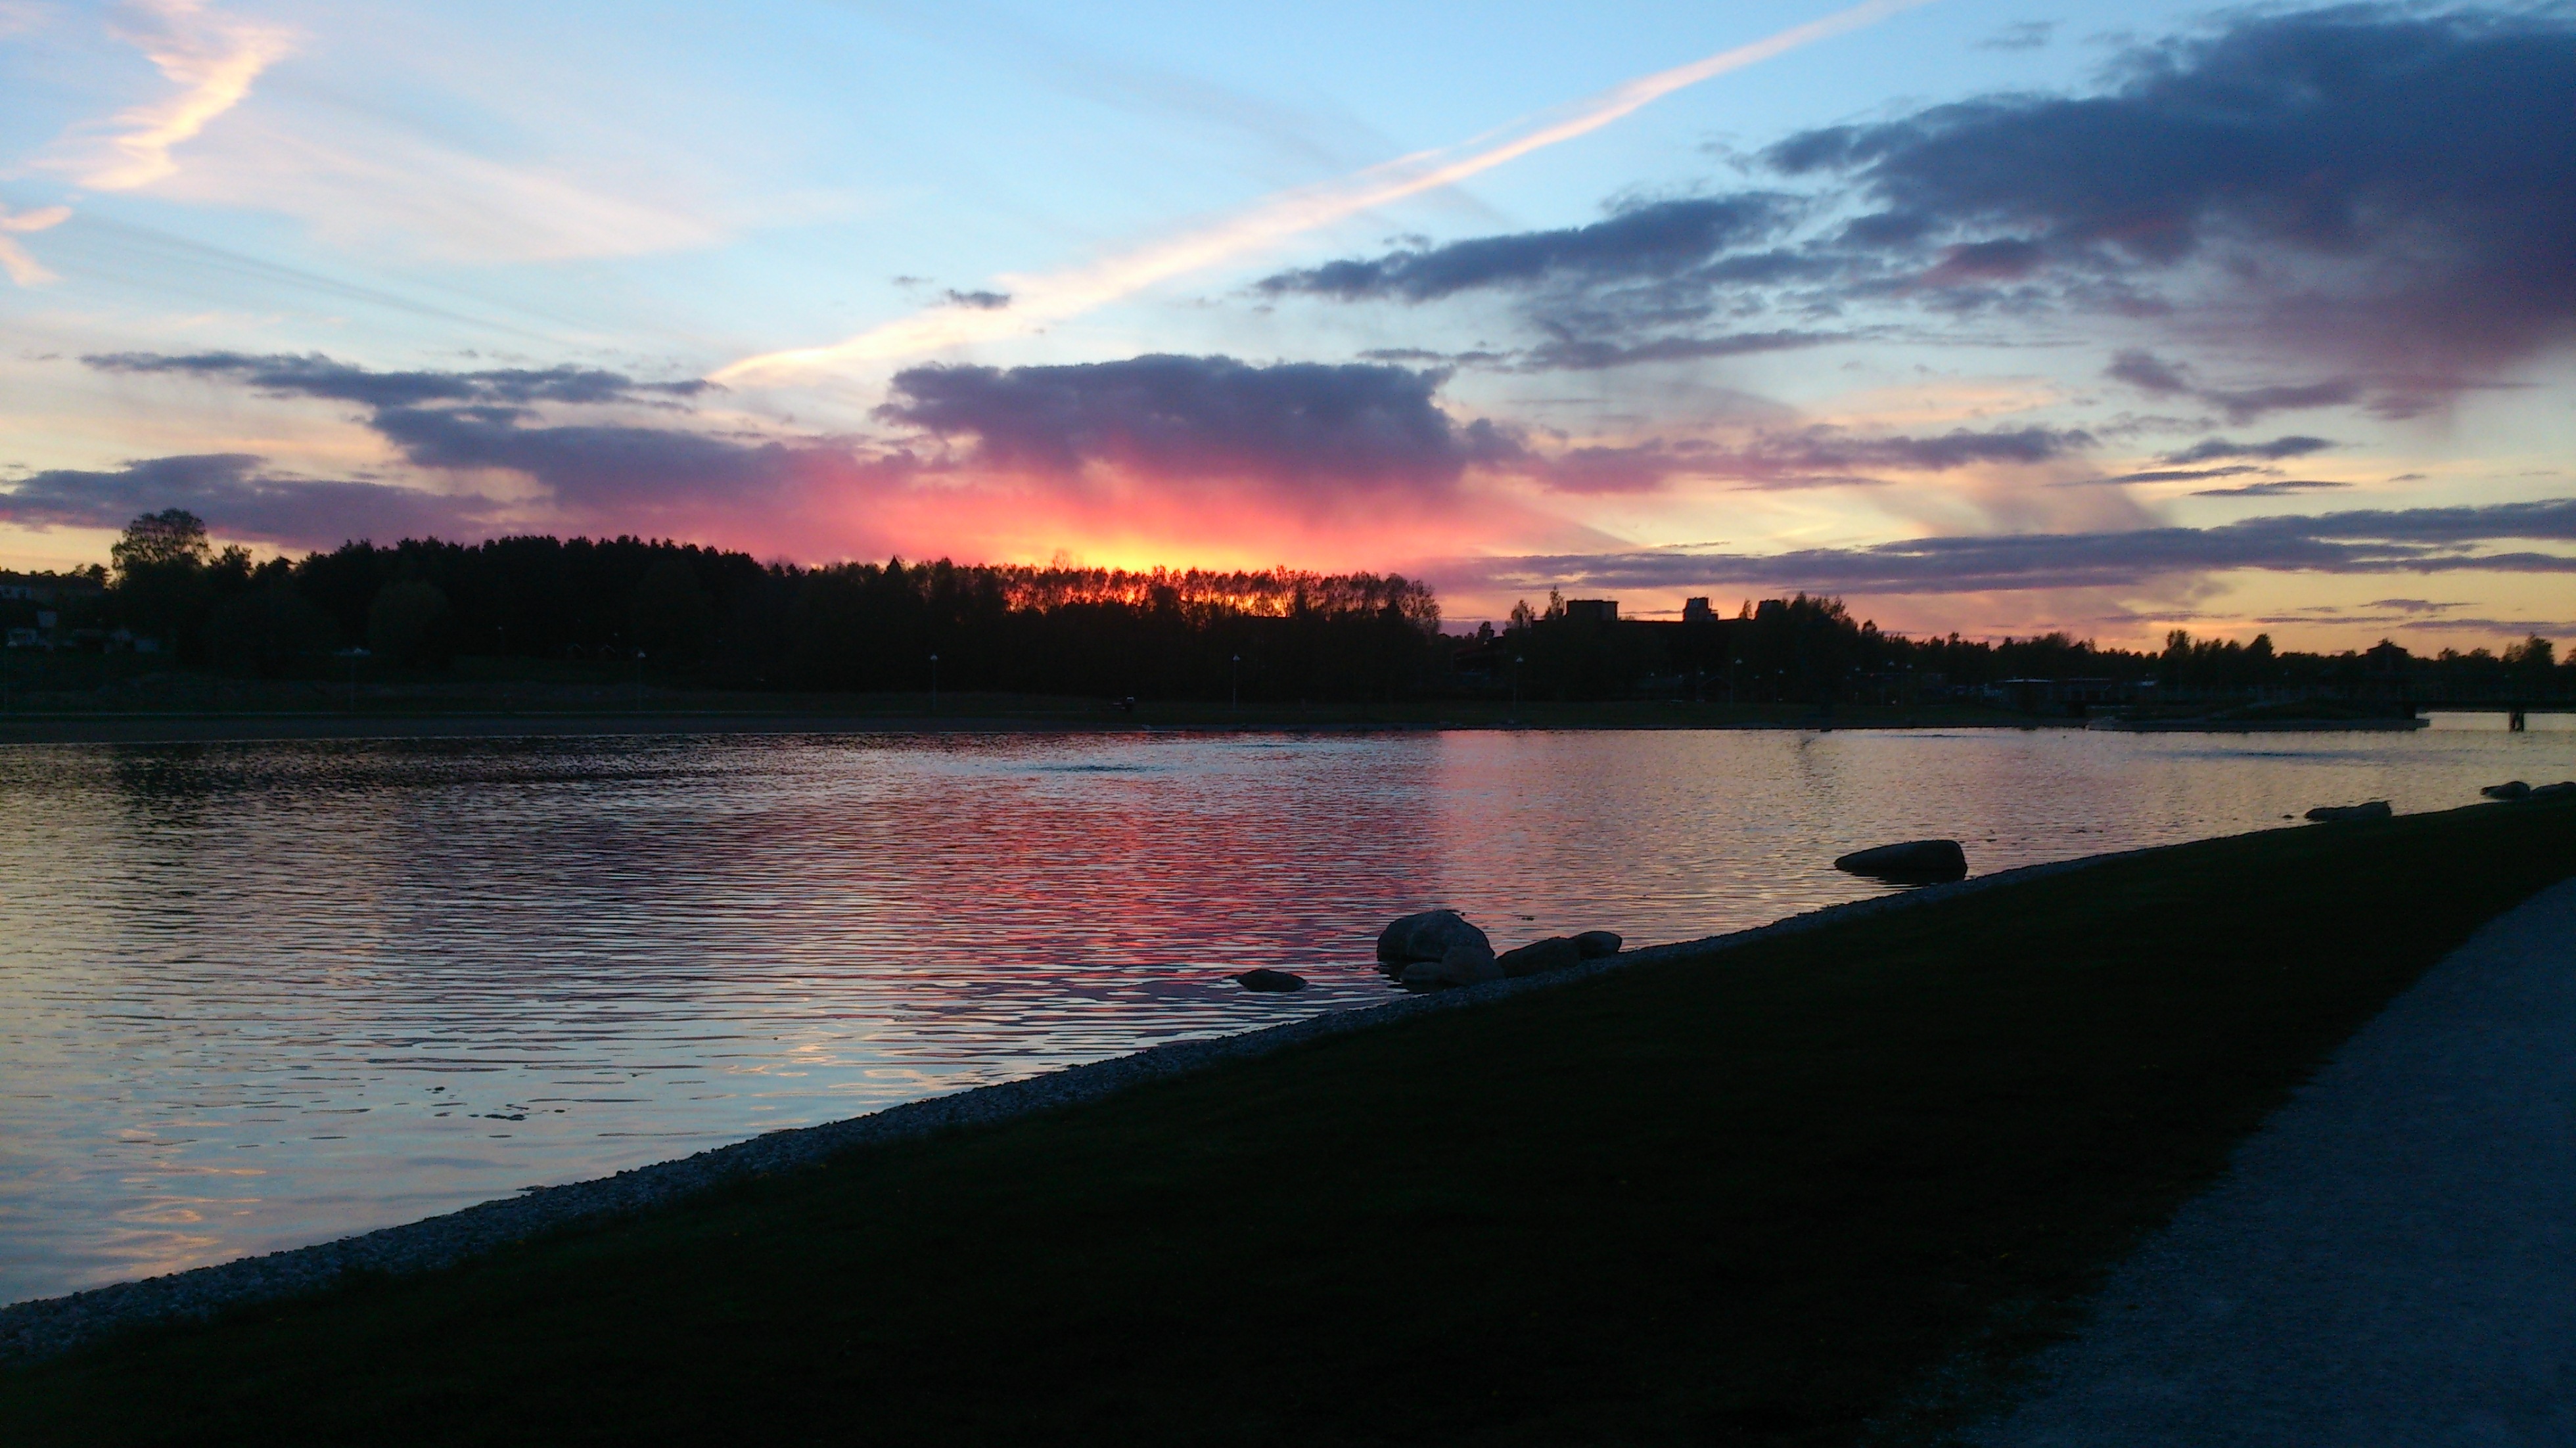
landscape, sea, tree, water, nature, horizon, cloud, sky, sunrise, sunset, morning, lake, dawn, river, dusk, evening, reflection, red, vehicle, autumn, bay, reservoir, pink, waterway, sweden, still, views, loch, golden autumn, mirroring, bro, afterglow, mirror image, beautifully, spegelsj, kumla sj park, bathing area